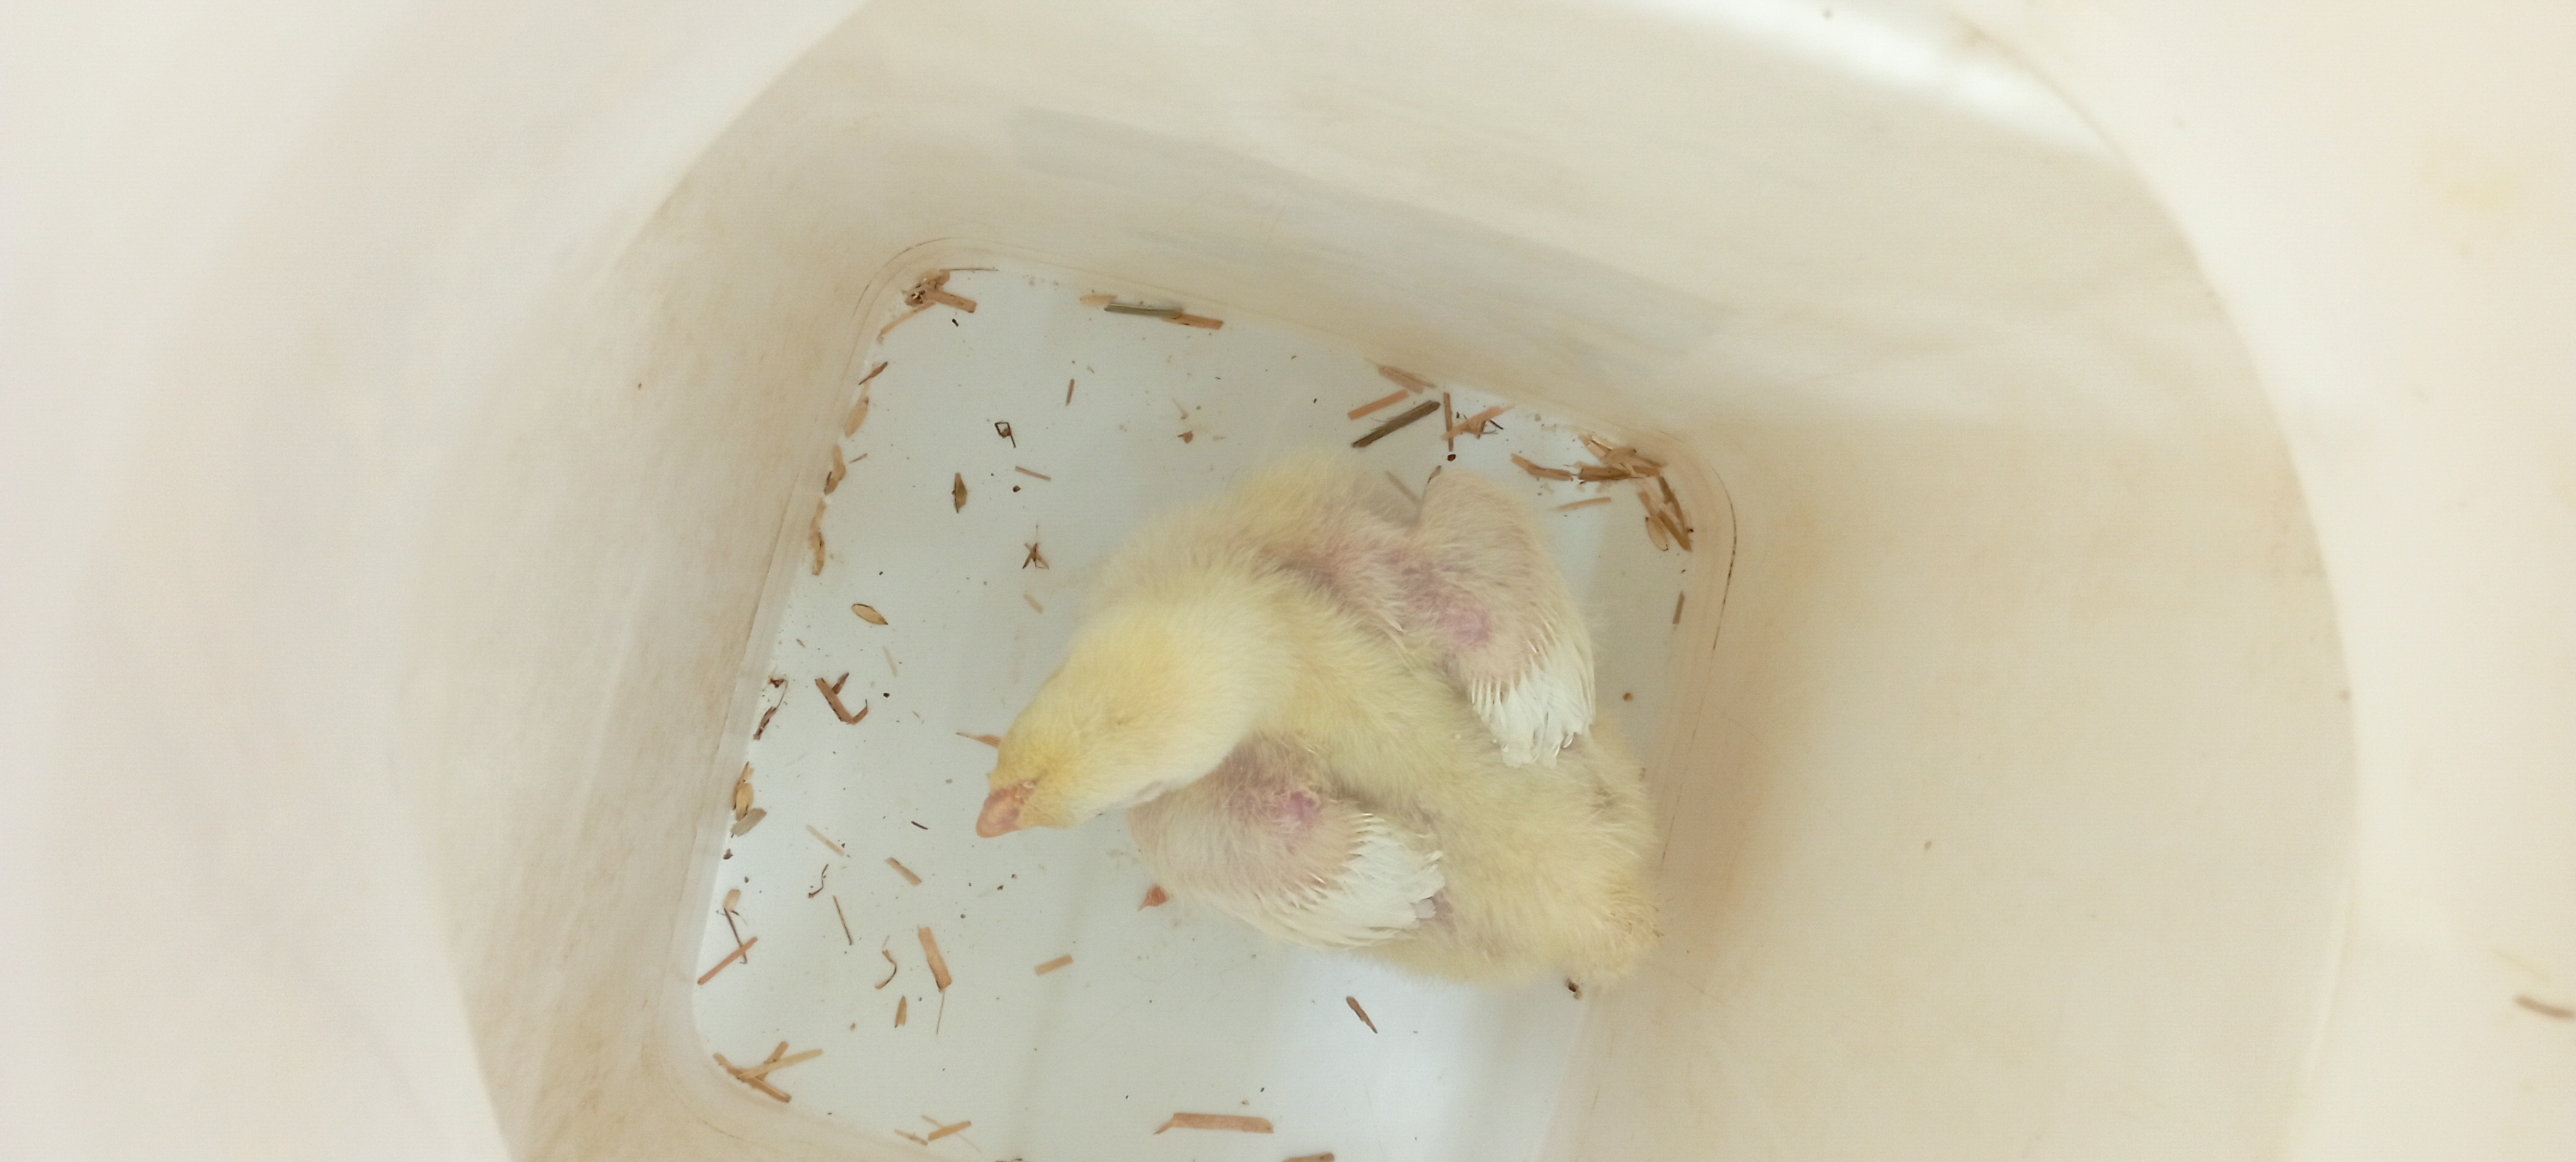
Weight: 438 g